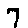
Label: 7